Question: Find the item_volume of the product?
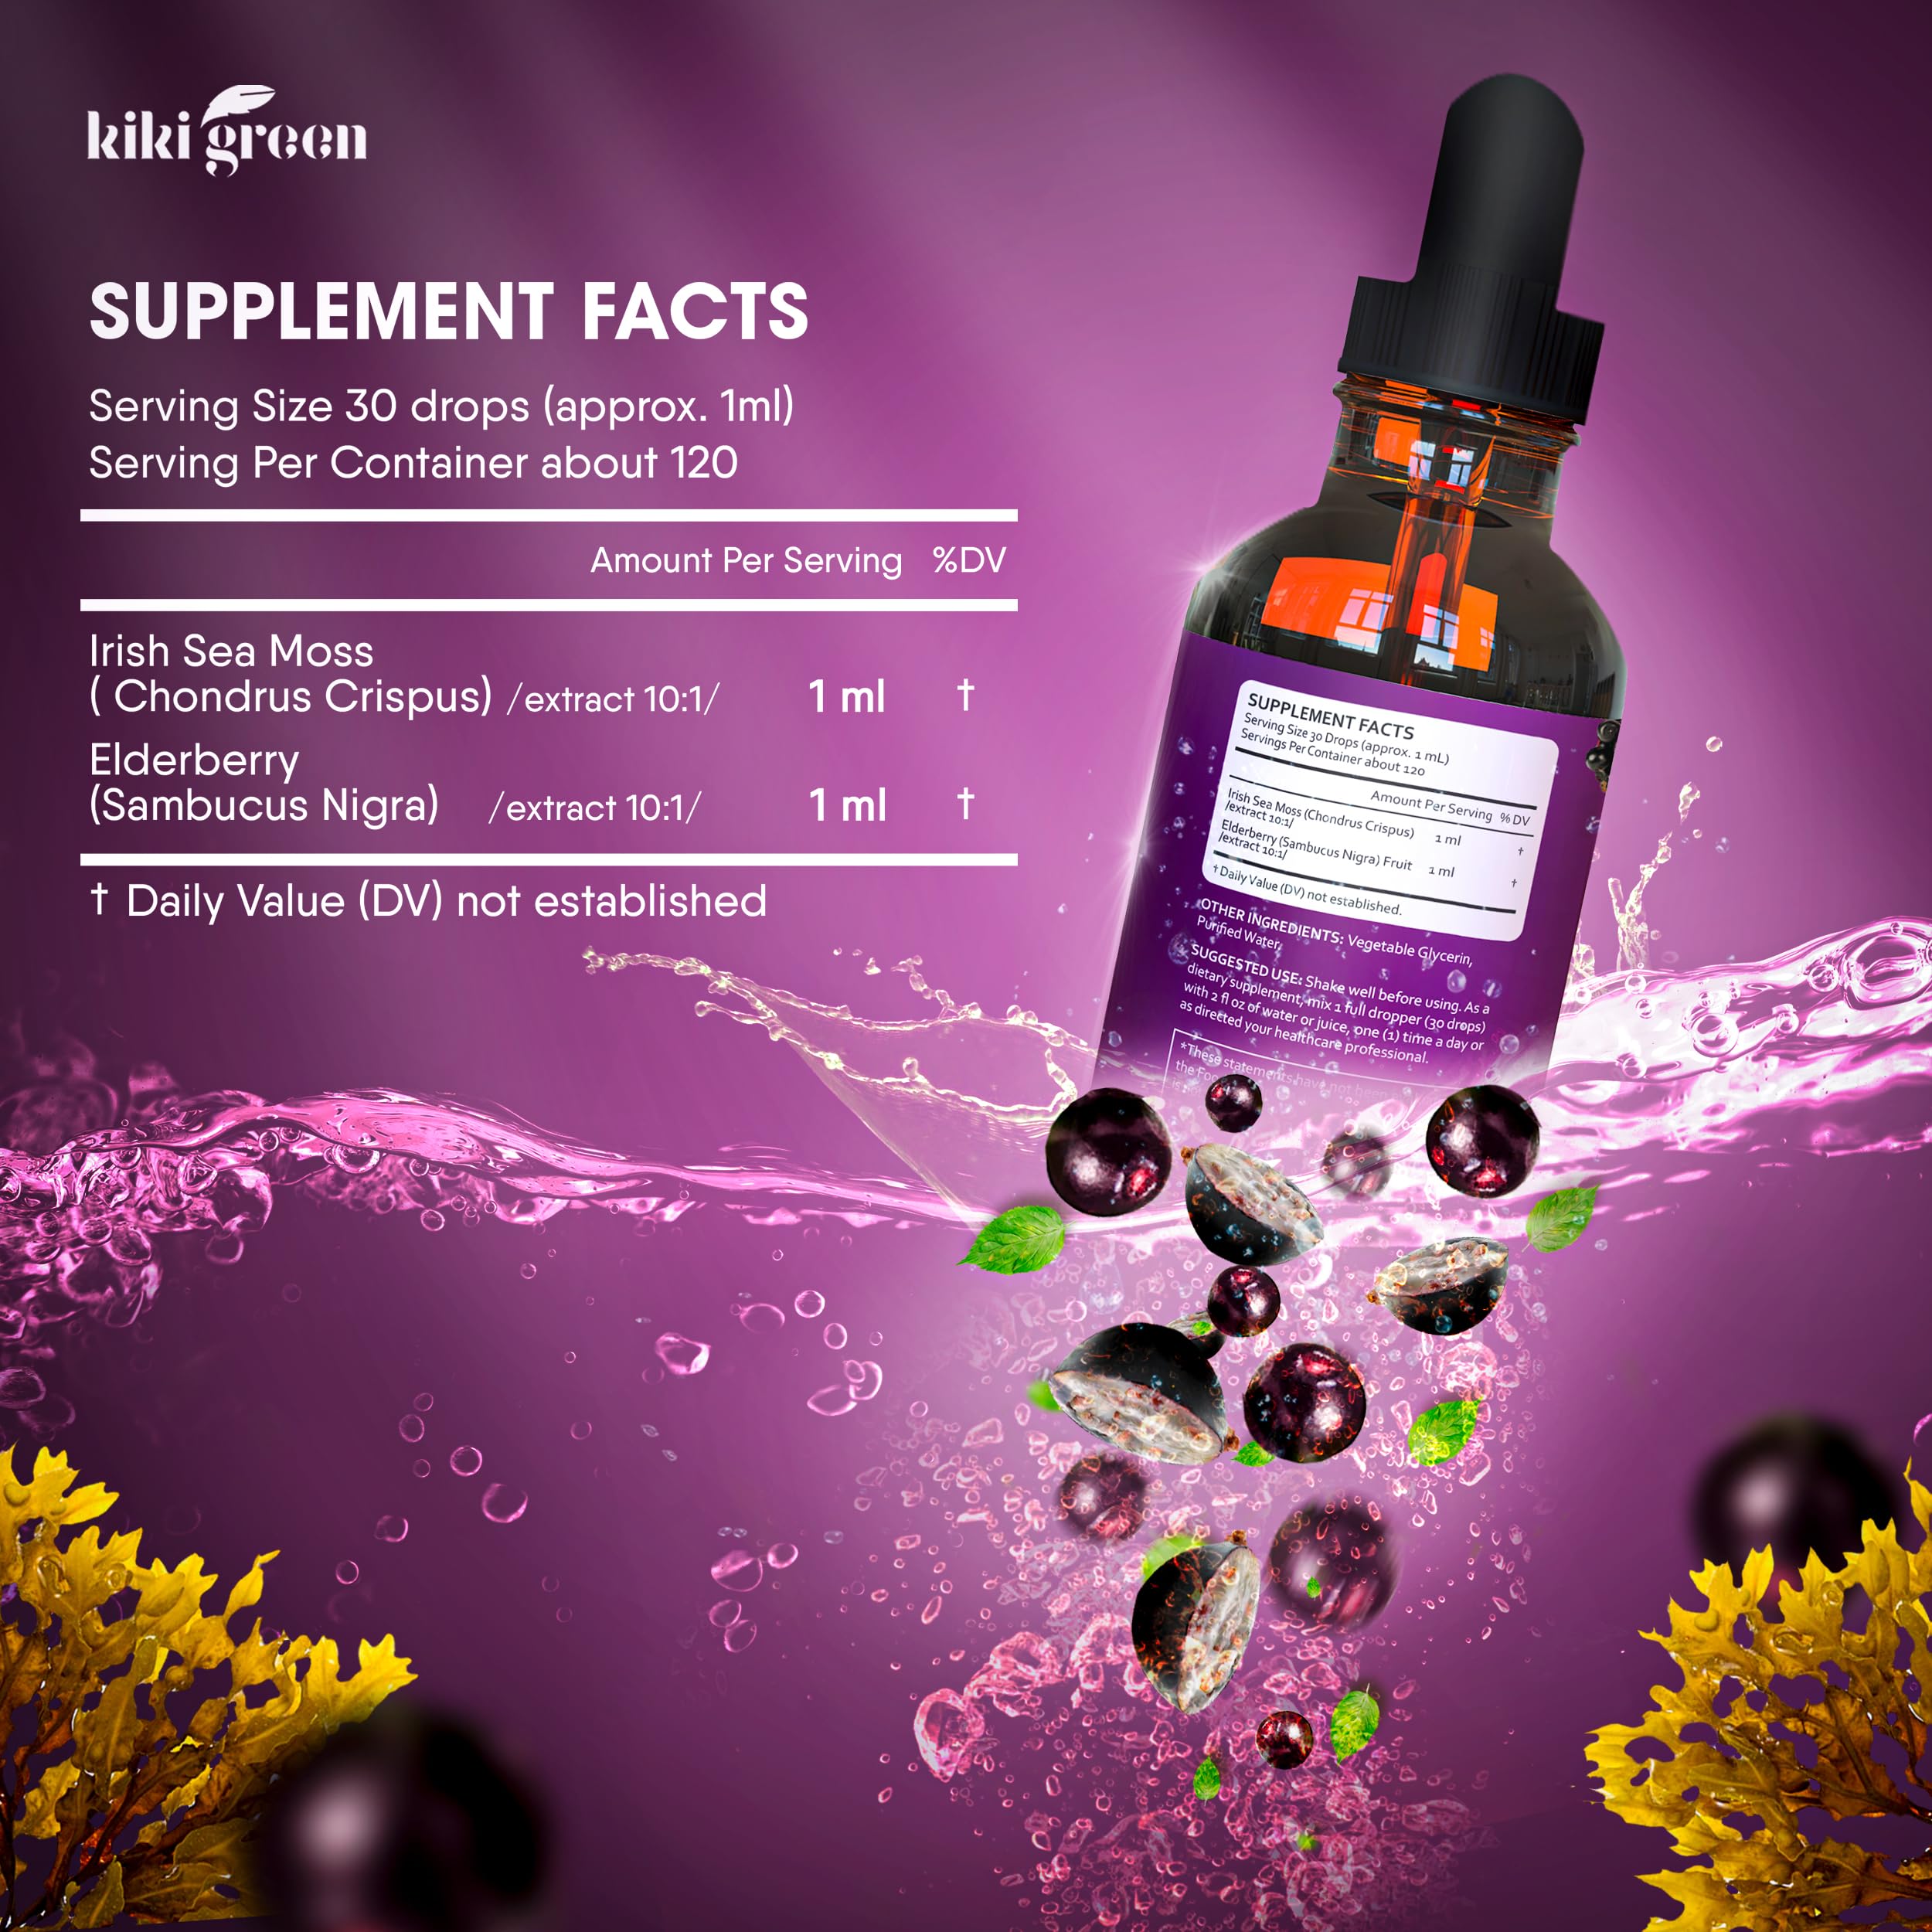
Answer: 1.0 millilitre